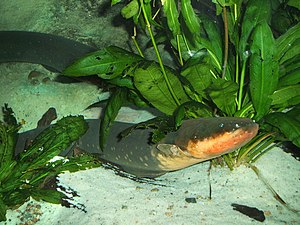
Elektrisk ål
Den elektriske ål er ikke i familie med ål, men i Gymnotidae. De lever i floder i Sydamerika, og kan blive op til 2,4 meter lange og have en omkreds på næsten en halv meter. Alle dens vitale organer befinder sig i den forreste femtedel af dyret, fra gællespalten og frem – selv gattet sidder hér, lidt foran gællespalten.